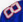
Number: 8